Sergio Karakachoff

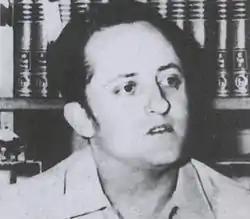
Sergio Karakachoff

Karakachoff was born in La Plata, in the Province of Buenos Aires, Argentina. He attended the Rafael Hernandez National School where he founded the students union and whose library now carries his name. He went on to study at the National University of La Plata (UNLP) where he organized a student group adhering to the principles of university reform that was a precursor of the "Purple Strip" organisation. In 1963 and 1964, he was Secretary of the Legislative Council of the Municipality of La Plata. In 1965, he became a lawyer dedicated to labor law.